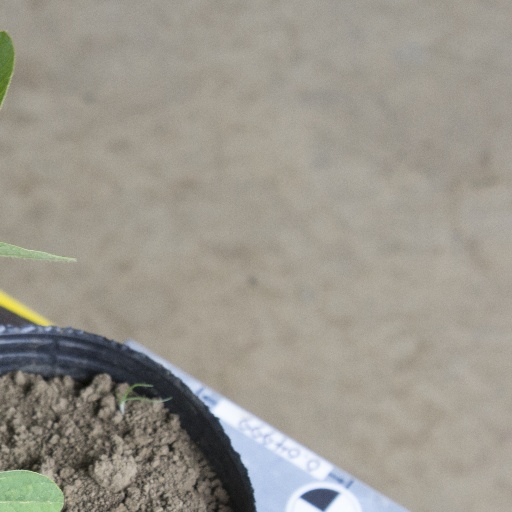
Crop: soybean